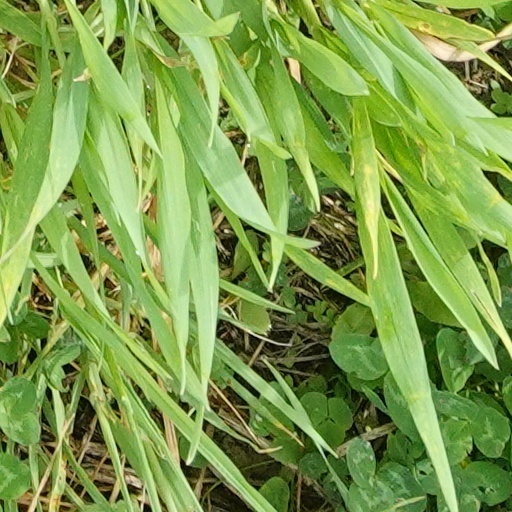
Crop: wheat